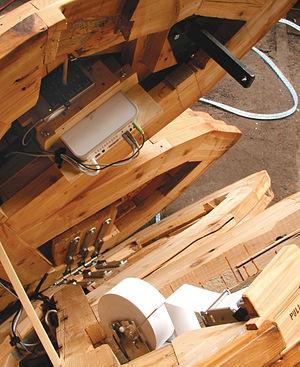
Vue intérieure de la borne interactive. kortunefookie.com